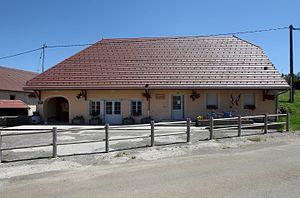
Mairie de La Latette (Jura).
La Latette est une commune française située dans le département du Jura en région Bourgogne-Franche-Comté.